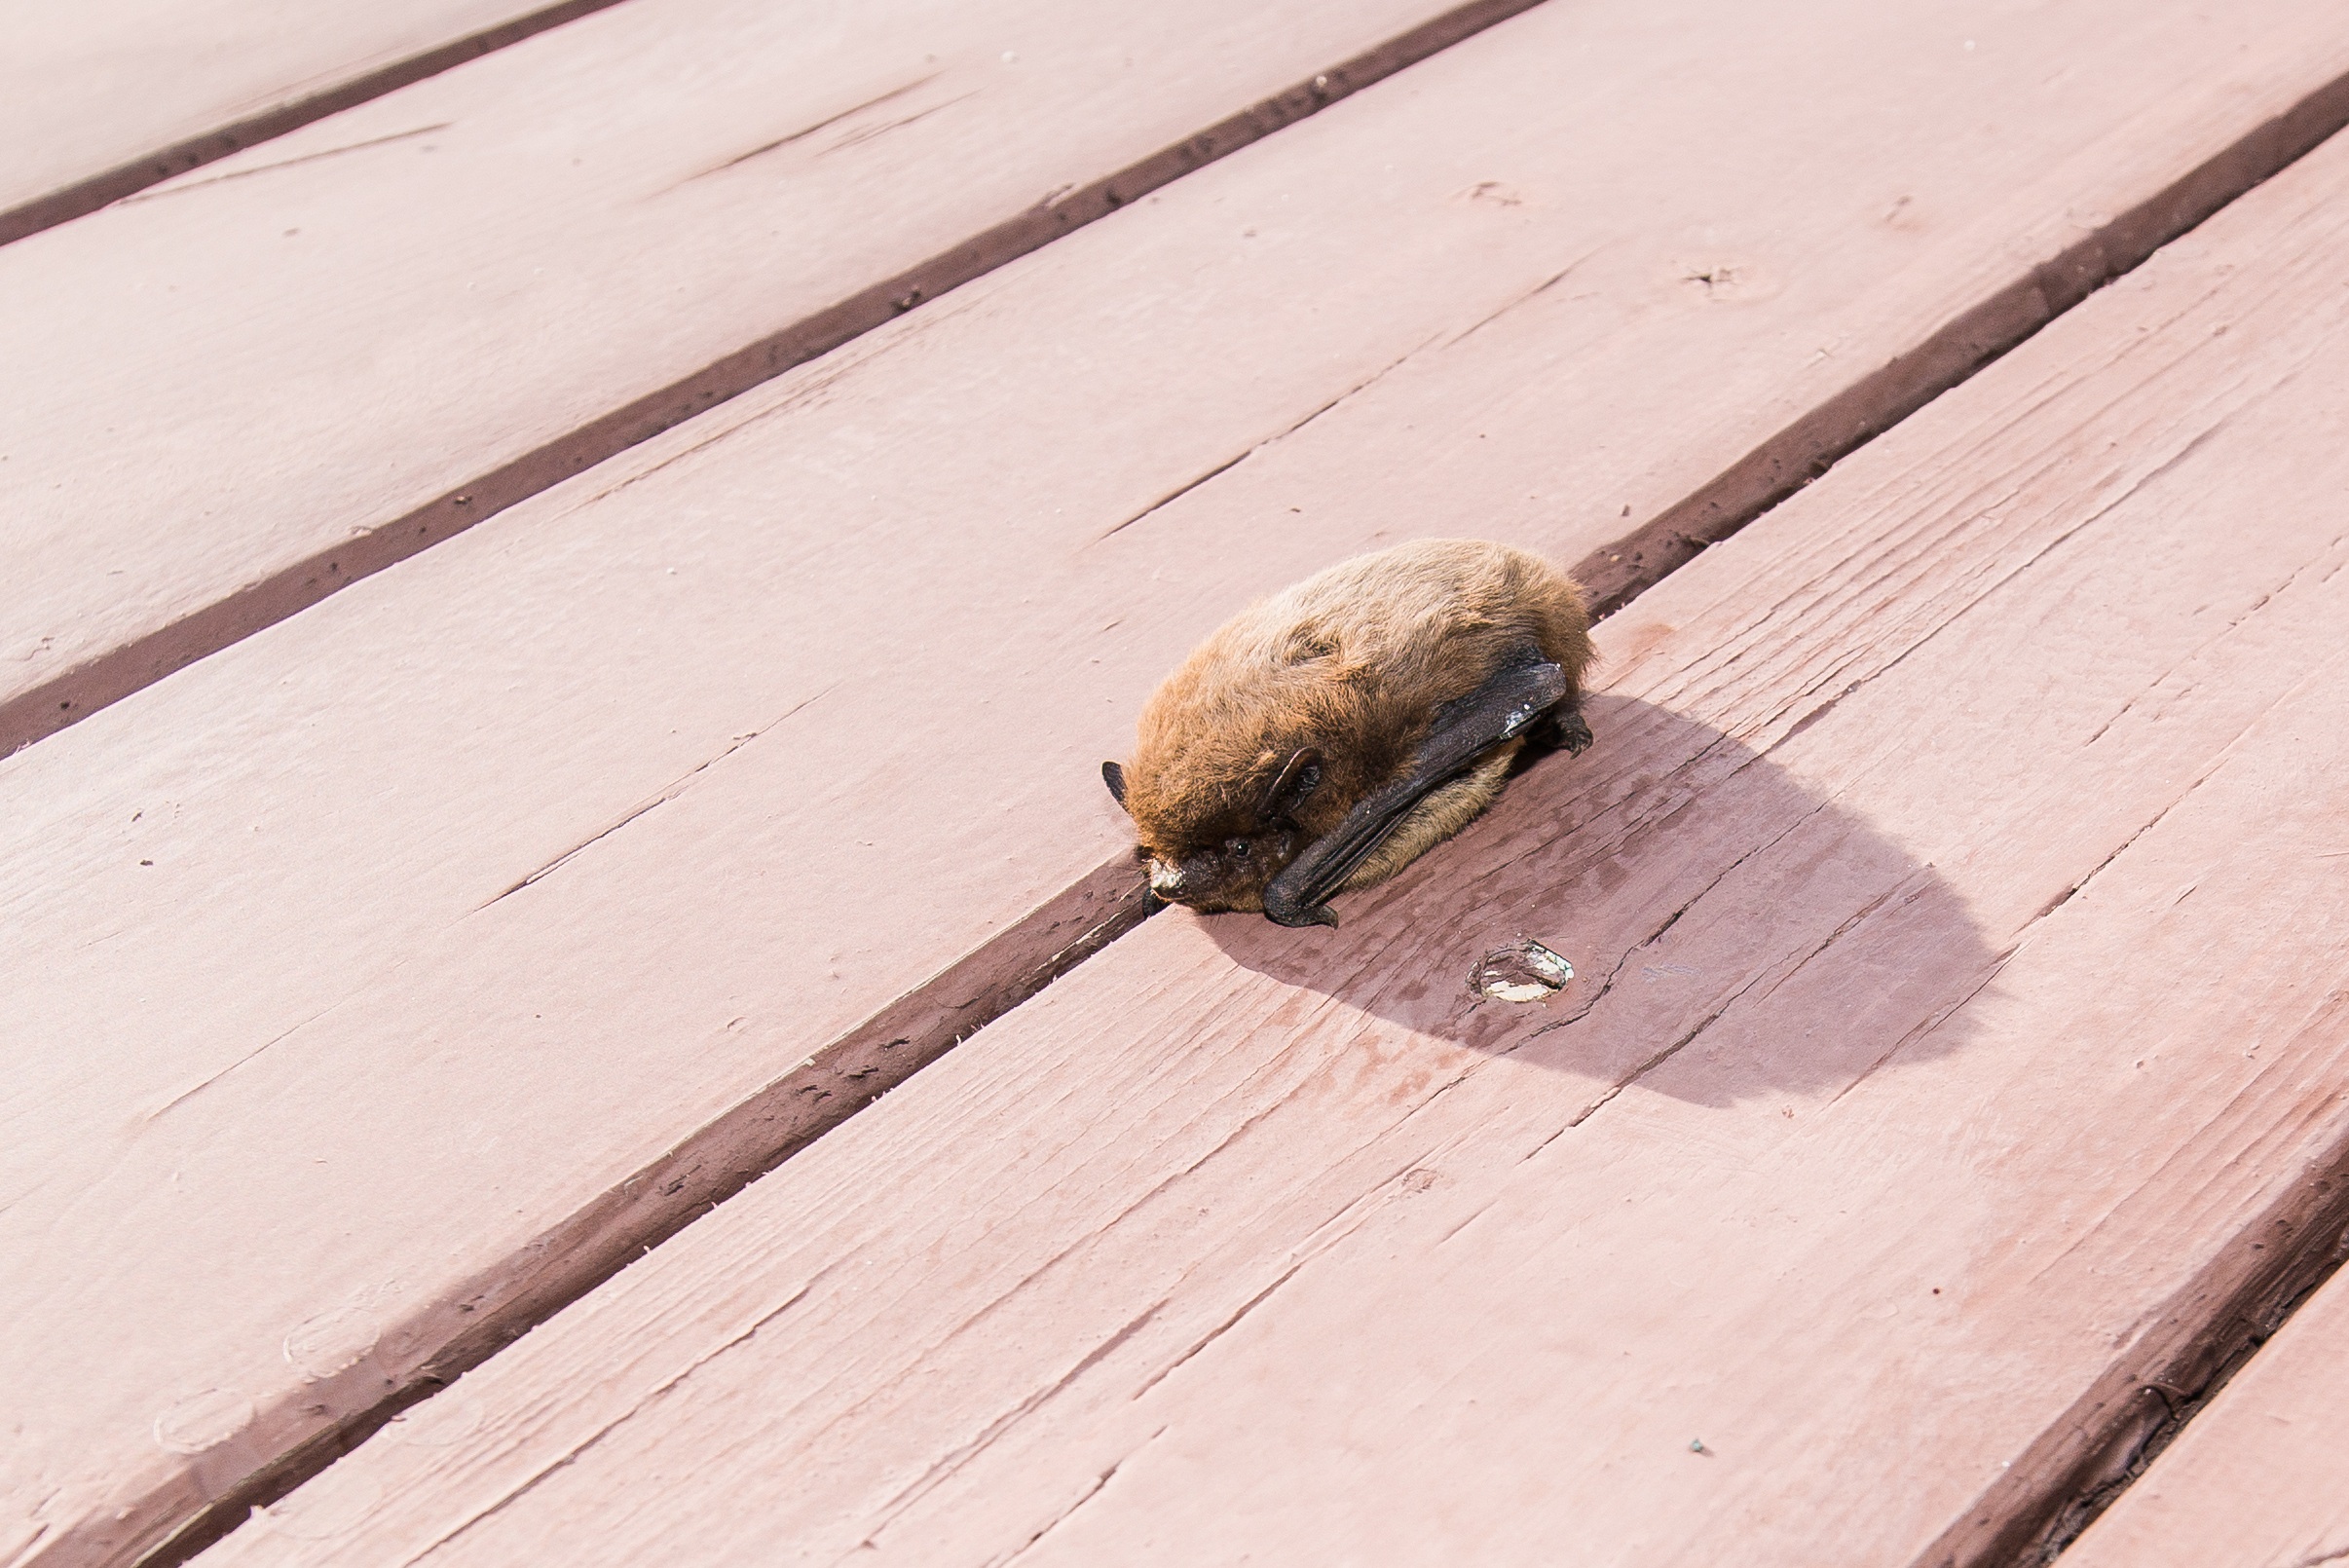
wing, wood, floor, insect, mammal, invertebrate, vertebrate, european, bat, pipistrelle, nocturnal animal